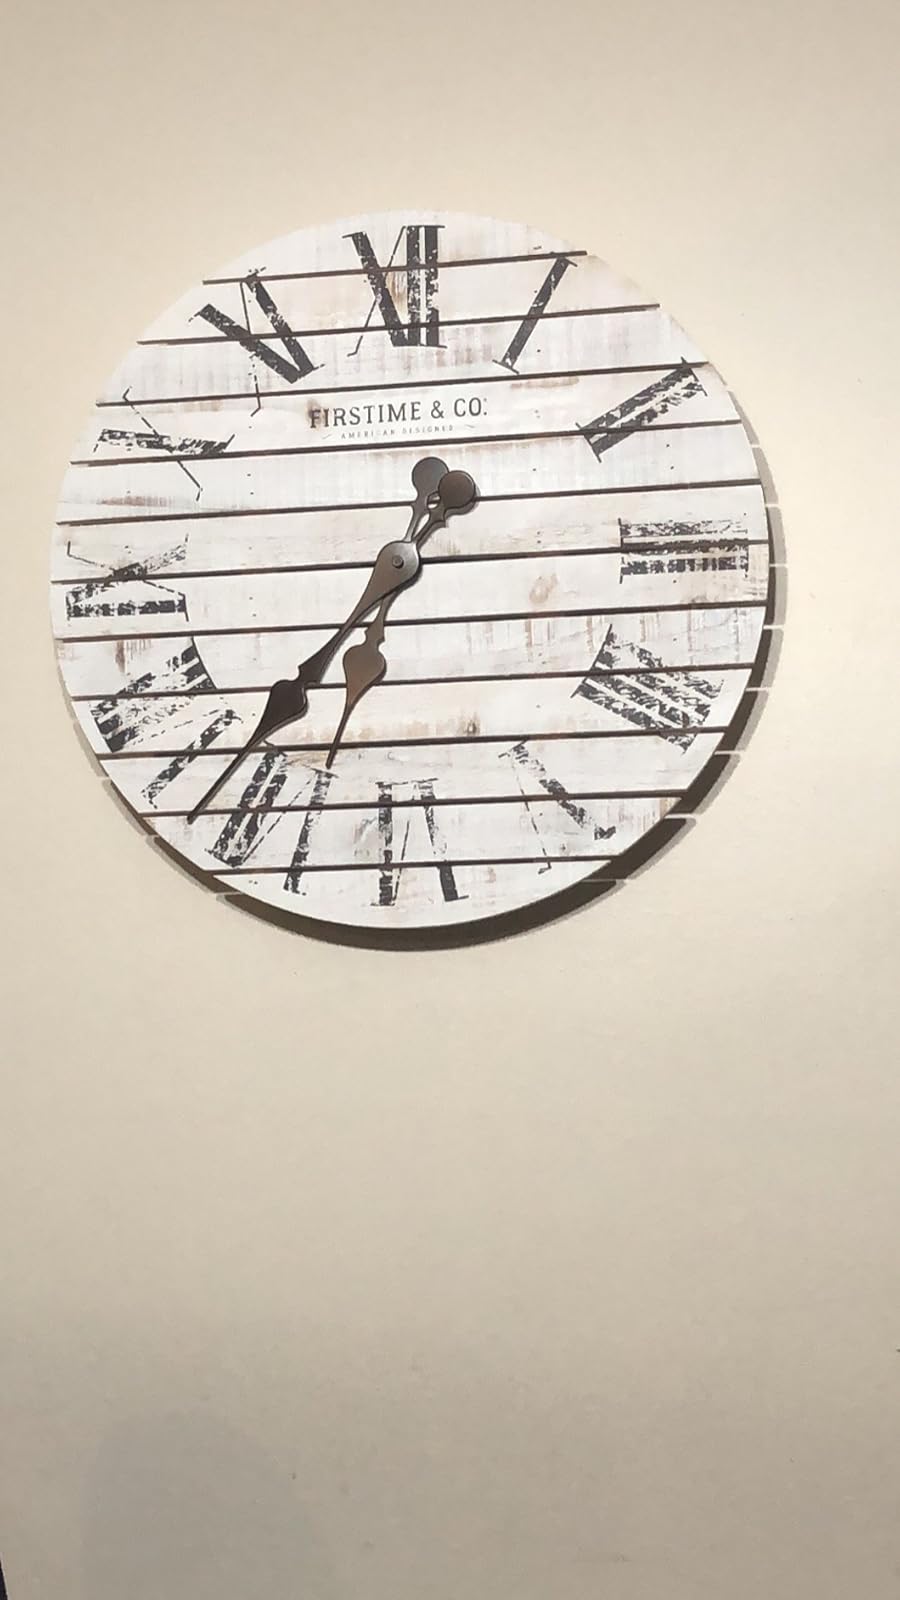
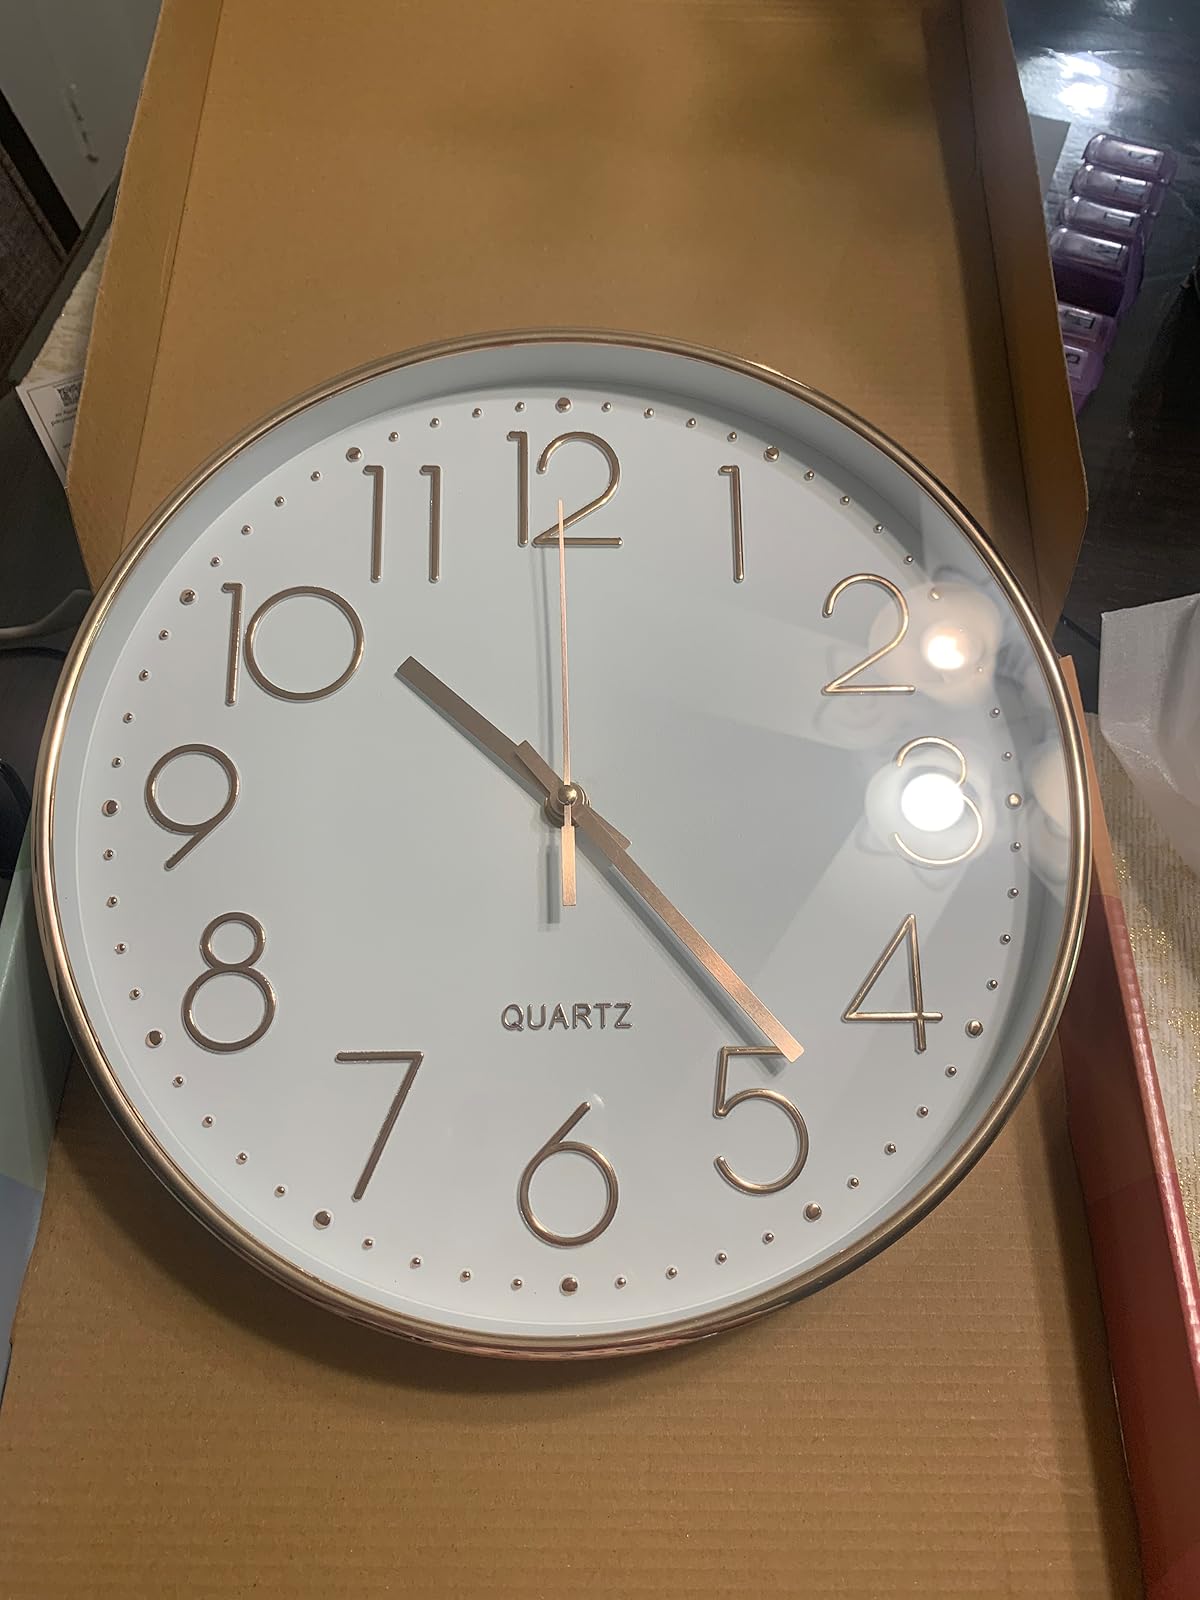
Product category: clock
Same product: no